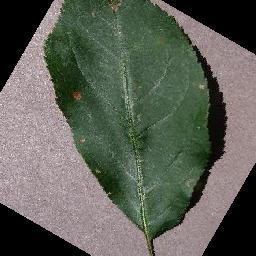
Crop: apple
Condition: black_rot